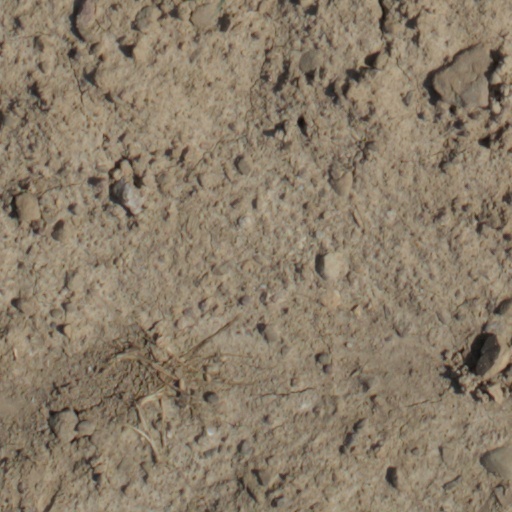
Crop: wheat